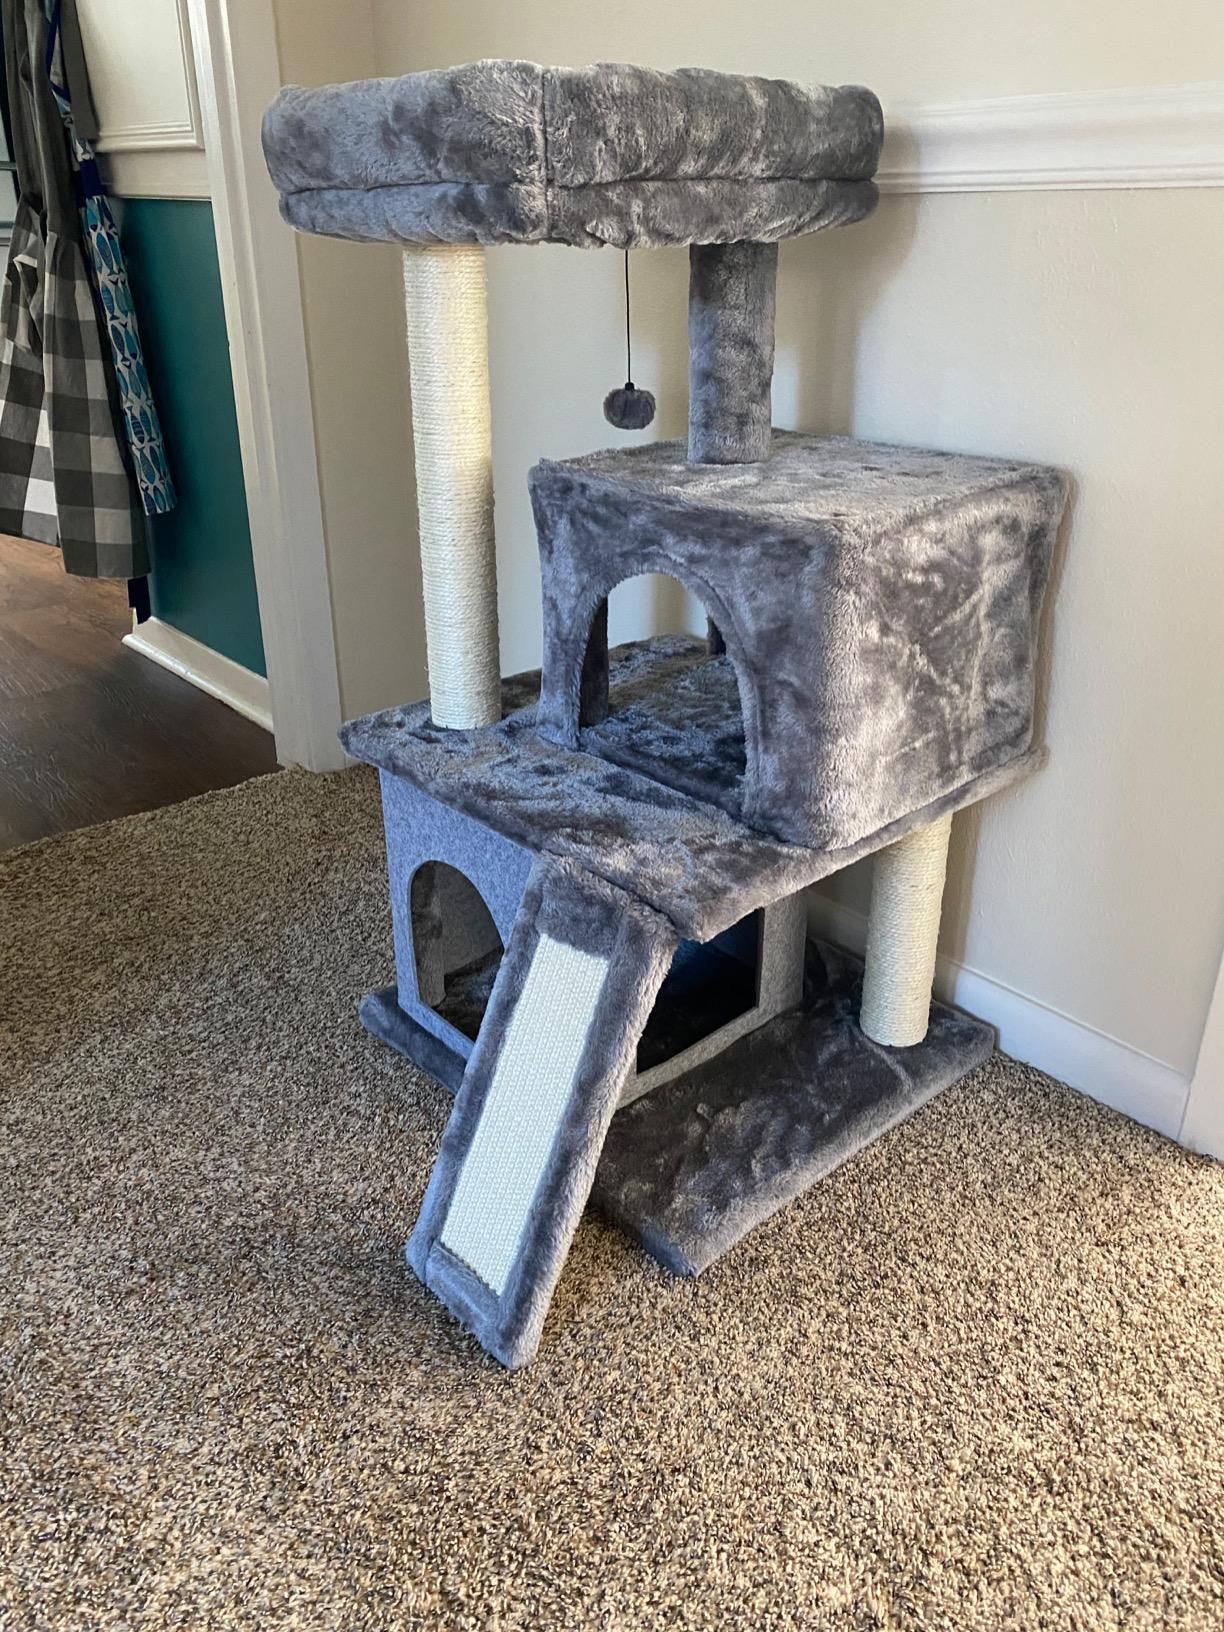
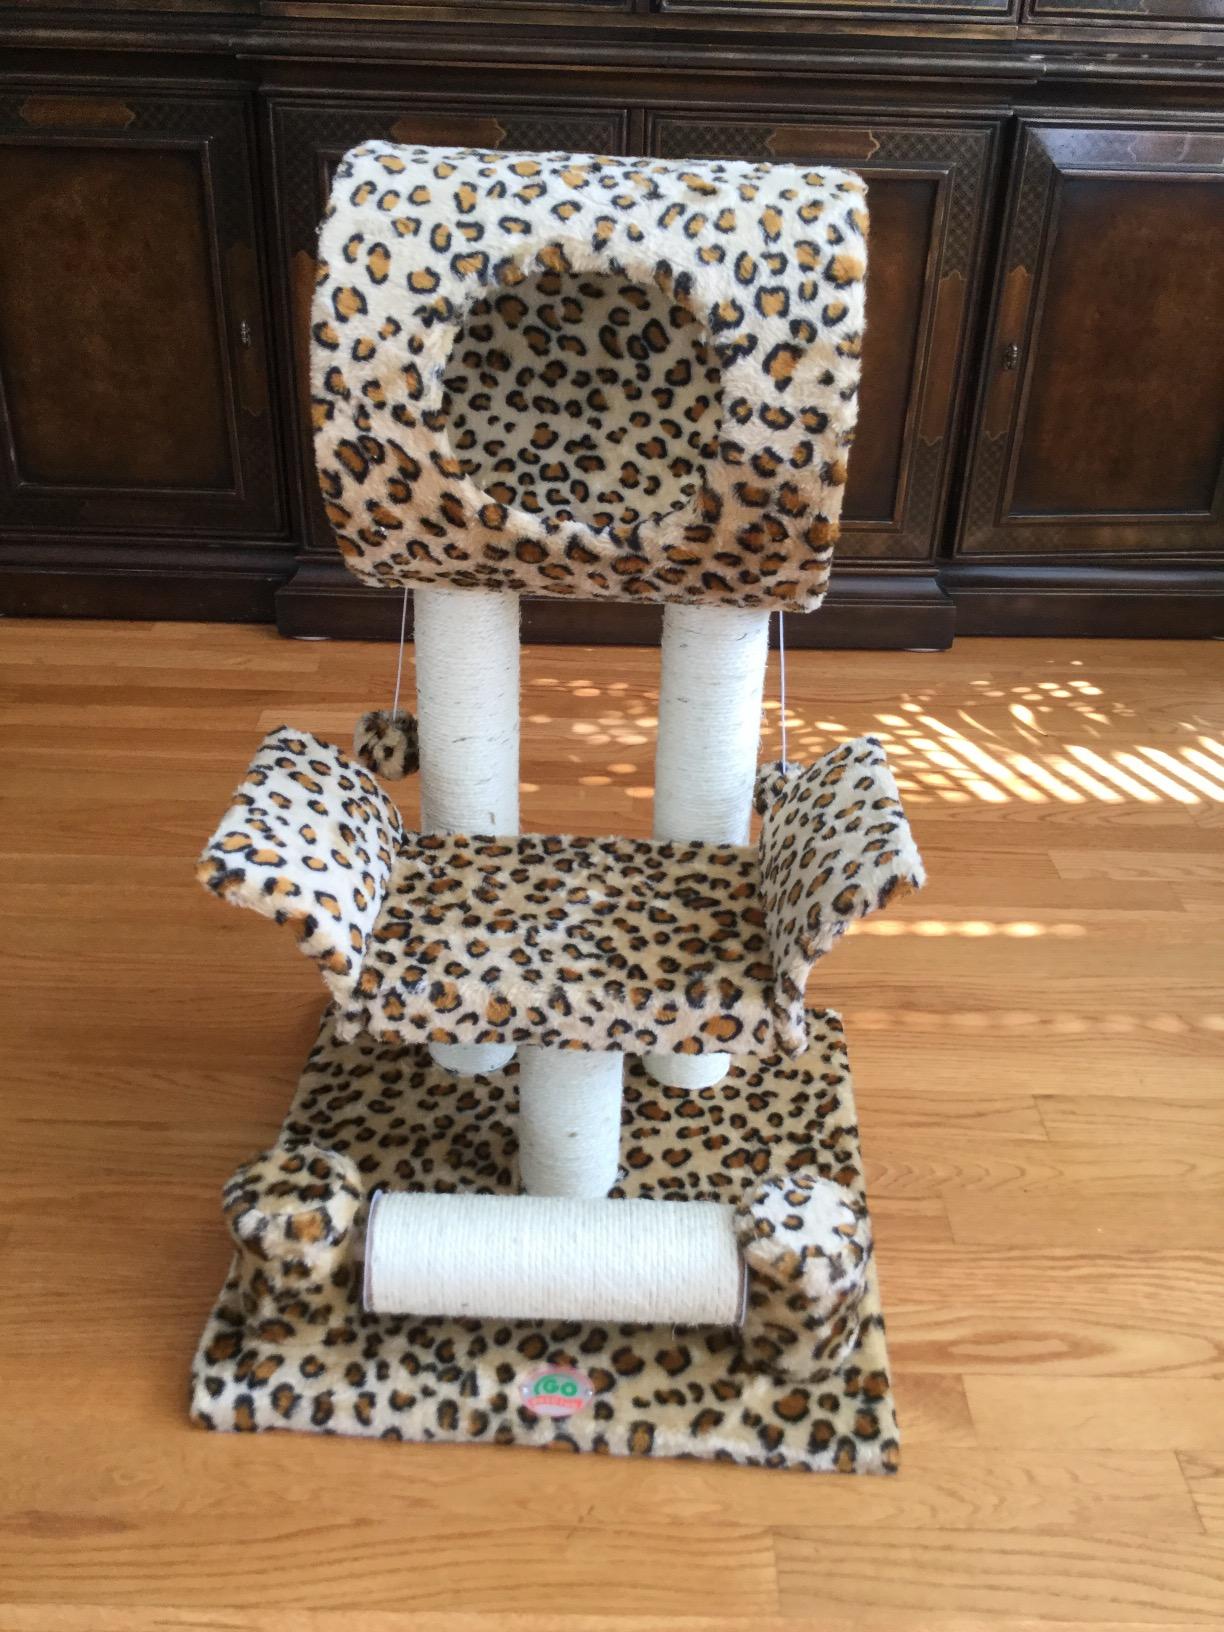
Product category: items_cat tree
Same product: no